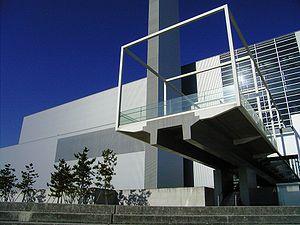
Un incinérateur est un dispositif visant à réduire ou détruire des objets par incinération, c’est-à-dire par une combustion aussi complète que possible. Il se présente en général comme un four où la chaleur dégagée par les matériaux en cours de combustion est suffisante pour enflammer les matériaux ajoutés. Le mot désigne souvent, en France, une usine d'incinération des ordures ménagères.